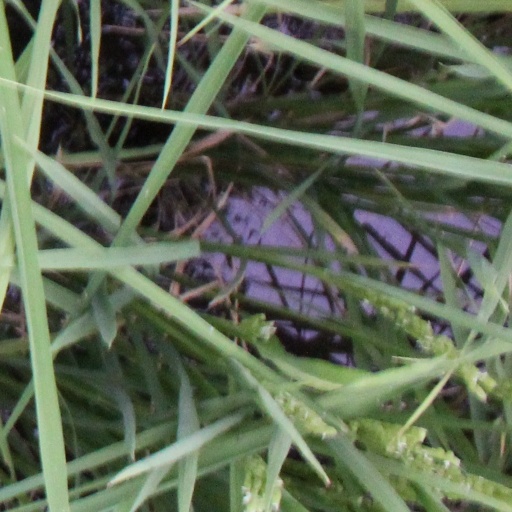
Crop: rice